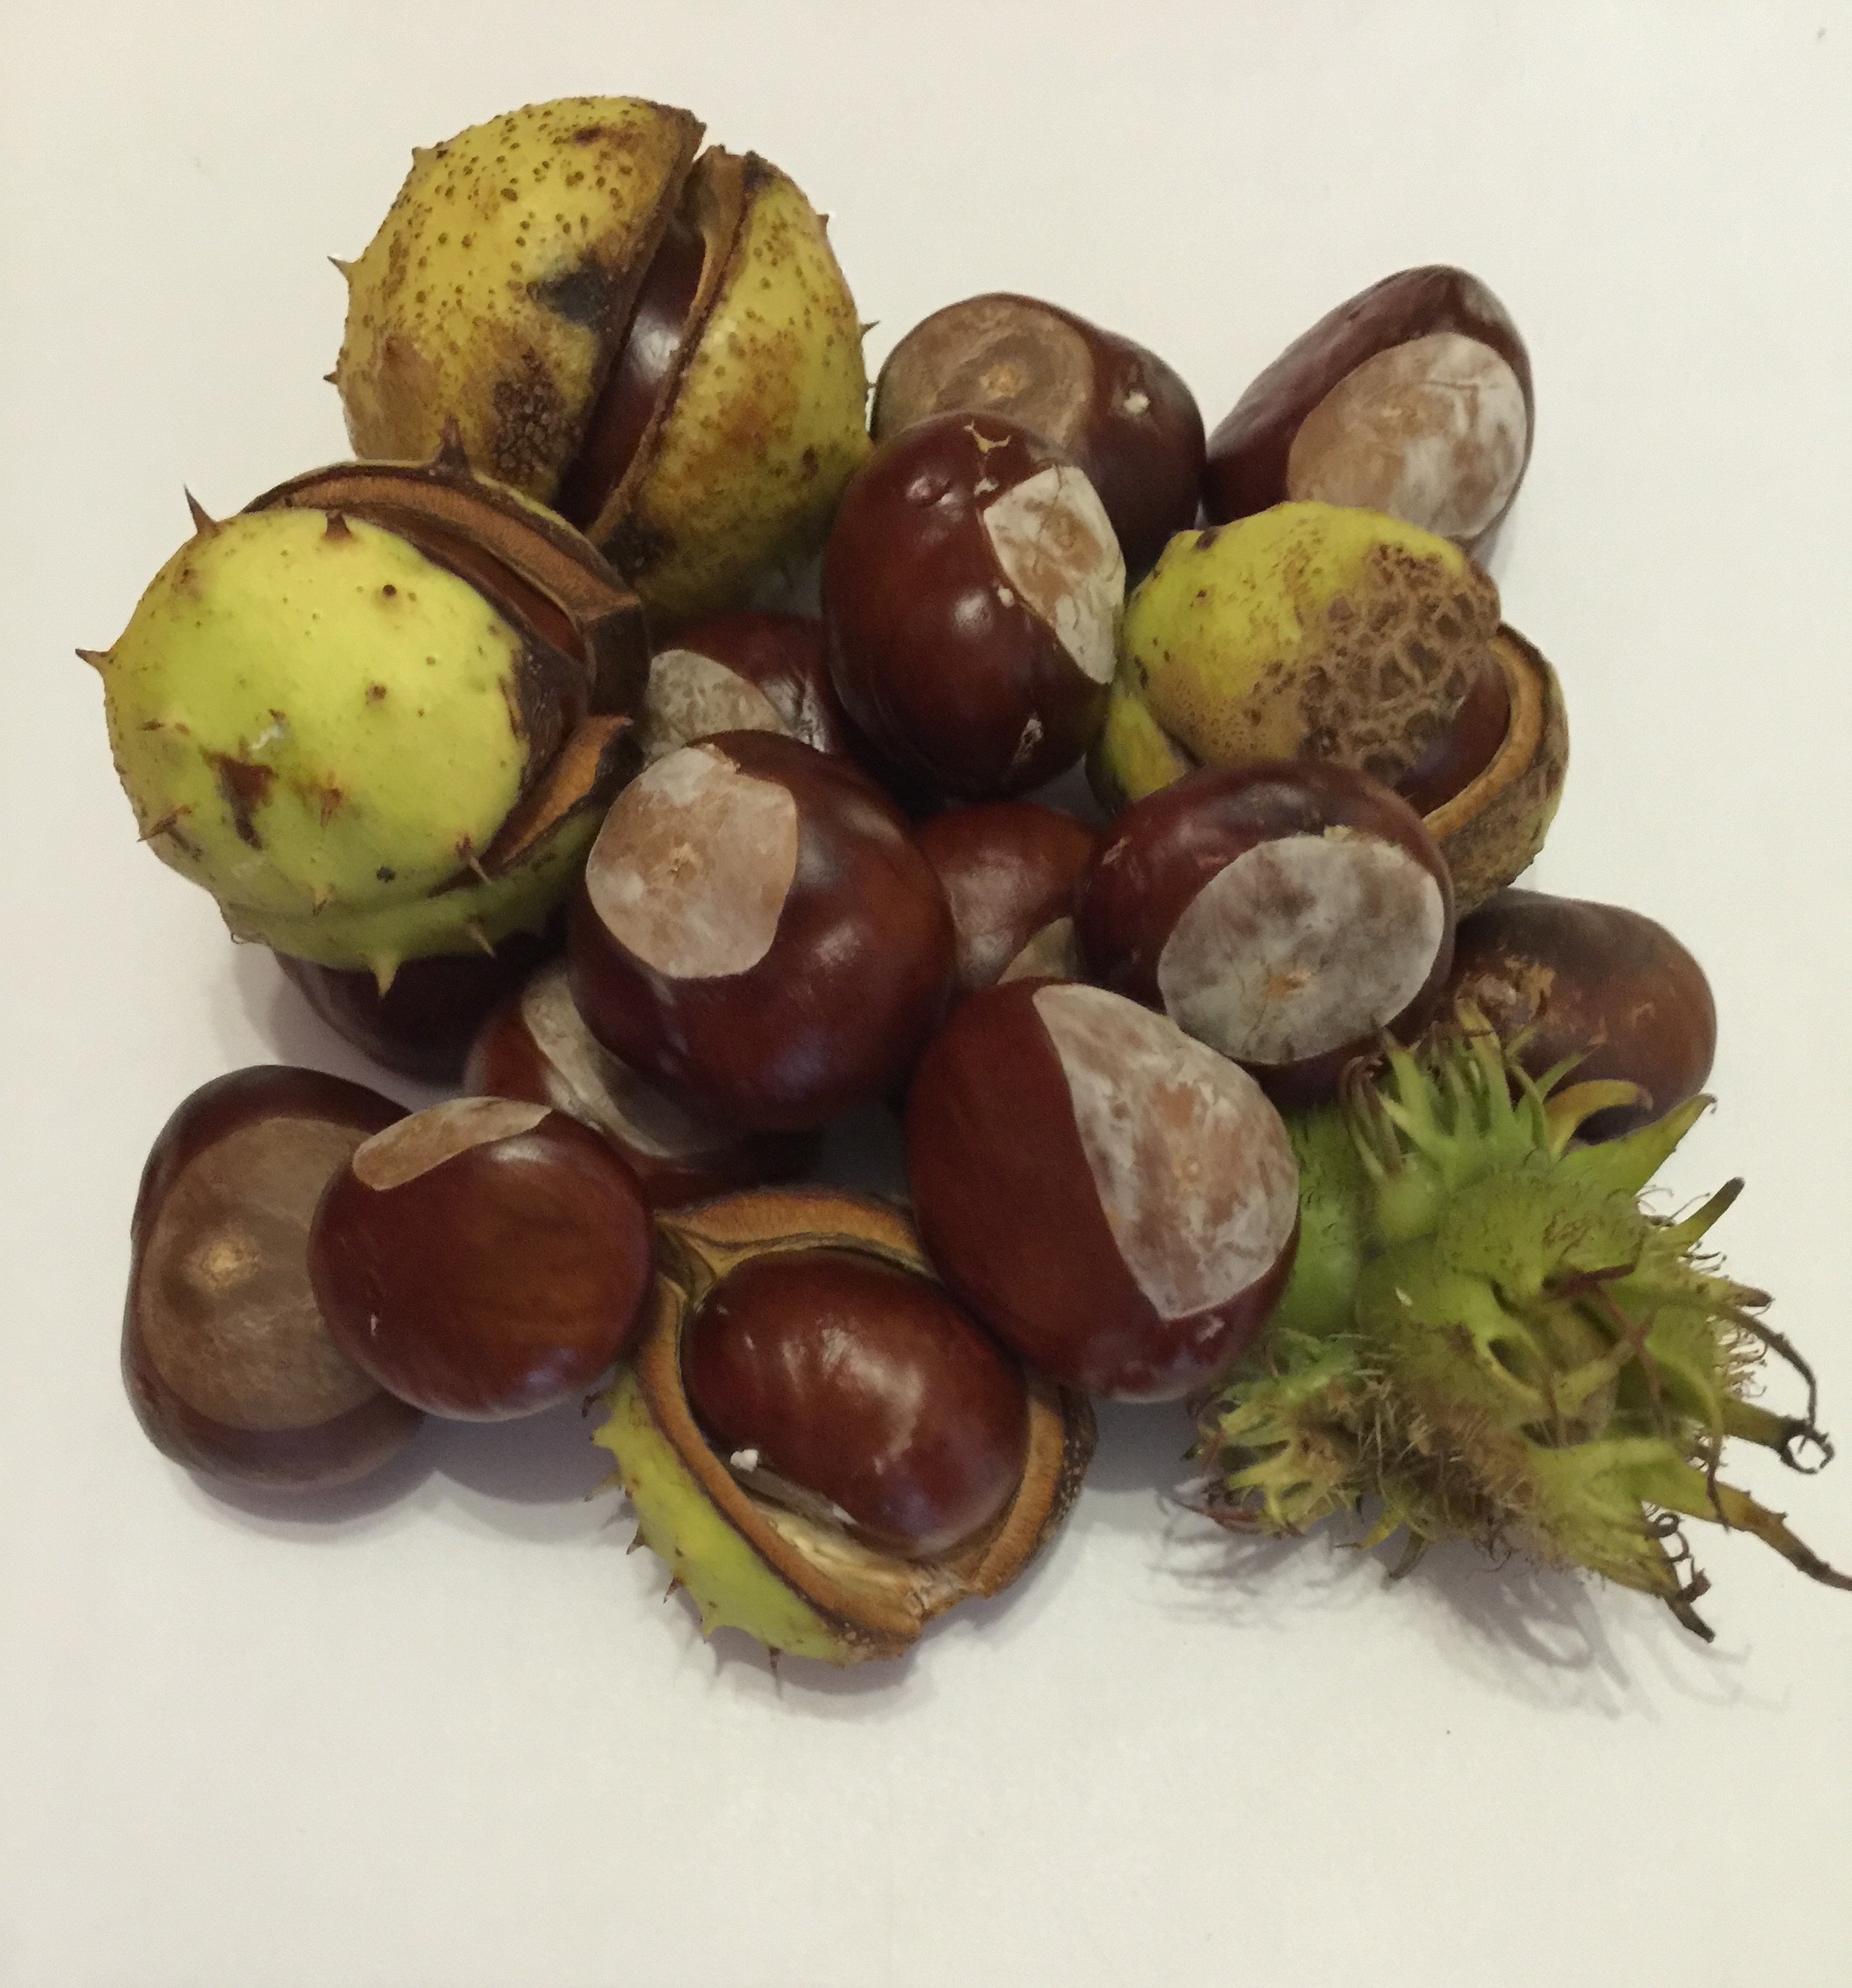
nature, plant, fruit, food, produce, autumn, nut, autumn mood, coconut, chestnut, autumn decoration, sleeve, flowering plant, pieksig, land plant, nuts seeds, purple mangosteen